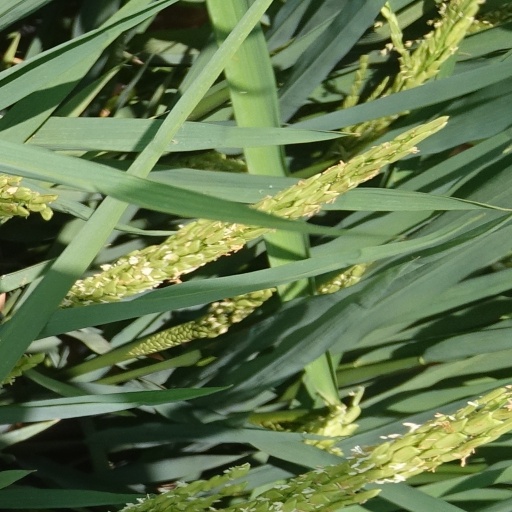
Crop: rice